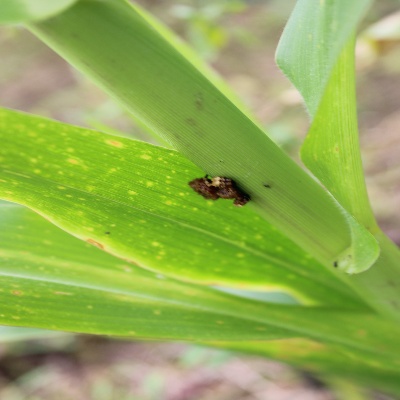
Crop: Maize
Condition: leaf spot